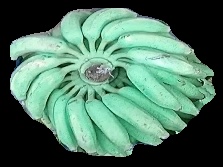
Variety: elakki-bale
Grade: grade1